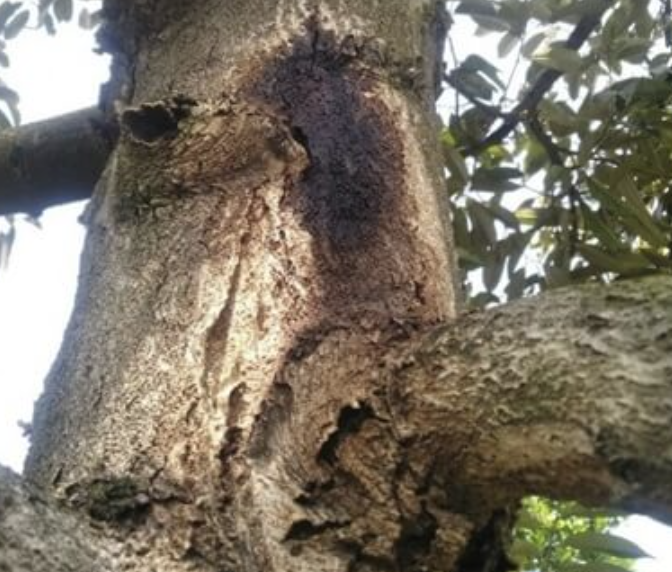
Label: stem_cracking_ gummosis